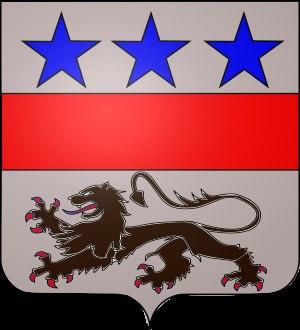
Toussaint de Lambert, né à Toulon le 2 novembre 1740 et mort en émigration, probablement à Majorque le 1ᵉʳ juillet 1799, est un officier de marine français. Lieutenant de vaisseau dans la Marine royale au début de la guerre d'indépendance des États-Unis.
Claude-Ange Lambert, né le 3 septembre 1706 à Toulon et mort le 18 décembre 1758 à Port-au-Prince à Saint-Domingue, est un administrateur militaire et civil français du XVIIIᵉ siècle. Il est brièvement intendant de la colonie française de l'île de Saint-Domingue.